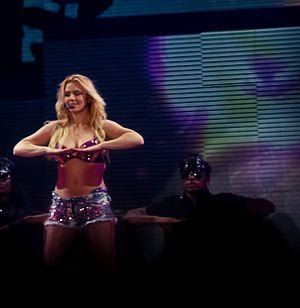
Womanizer est une chanson de la chanteuse de pop américaine Britney Spears, issue de son sixième album studio, Circus. La chanson est sortie en tant que premier single de l'album le 26 septembre 2008 sous le label Jive. Produit et coécrit par Nikesha Briscoe et Rafael Akinyemi des The Outsyders, la chanson a dû être ré-enregistrée après qu'un extrait de celle-ci a été divulgué sur le web. Womanizer est une chanson electropop, décrite par Spears comme un hymne féminin. Les paroles du titre évoque un homme coureur de jupons, tandis que la protagoniste de la chanson fait clairement savoir qu'elle sait ce qu'est cet homme en réalité. Womanizer a été bien accueilli par les critiques contemporaines, ces dernières faisant l'éloge de son hook, de sa mélodie ainsi que de ses paroles. Les critiques ont également observé qu'il s'agissait d'une piste à part au sein de l'album et l'ont jugé comme le single du retour de Spears.